Petroleum Warfare Department

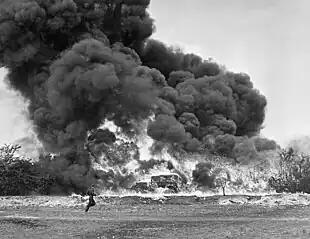
A demonstration of "fougasse", somewhere in Britain: A car is surrounded in flames and a huge cloud of smoke, "circa" 1940.

A static flame trap allowed a length of road, typically , to be covered in flame and smoke at a moment's notice. The weapon was a simple arrangement of perforated pipes placed alongside a road. The pipes were steel, in diameter and drilled with holes at angles carefully calculated to cover the road evenly. The perforated pipes were connected to larger pipes that led to a tank of fuel in a raised position. The fuel mixture was 25% petrol and 75% gas-oil that was contrived to be of no use as motor vehicle fuel should it be captured. All that was required to trigger the weapon was to open a valve and for a Home Guard to throw in a Molotov cocktail creating an inferno. The ideal location for the trap was a place where vehicles could not easily escape, such as a steep-sided sunken road. Some trouble was taken with camouflage; pipes could be hidden in gutters or disguised as handrails; others were simply left as innocent-looking plumbing.